Brady J. Deaton

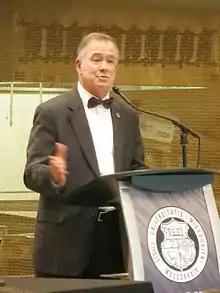
Deaton speaks out against House Bill 253 at the University of Missouri in September 2013.

Brady J. Deaton, (born August 25, 1942) is an American educator and the former chancellor of the University of Missouri in Columbia, Missouri.